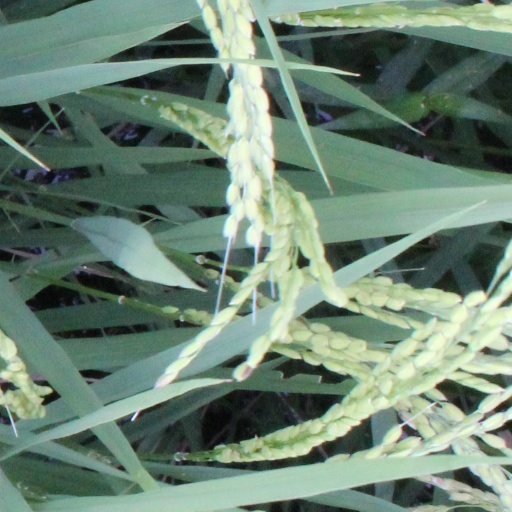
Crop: rice